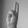
ASL letter: U